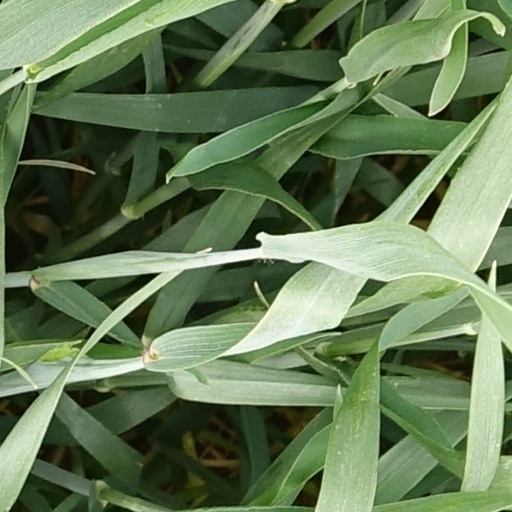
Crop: wheat